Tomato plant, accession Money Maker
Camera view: bottom (45 deg); turntable rotation: 0 degrees
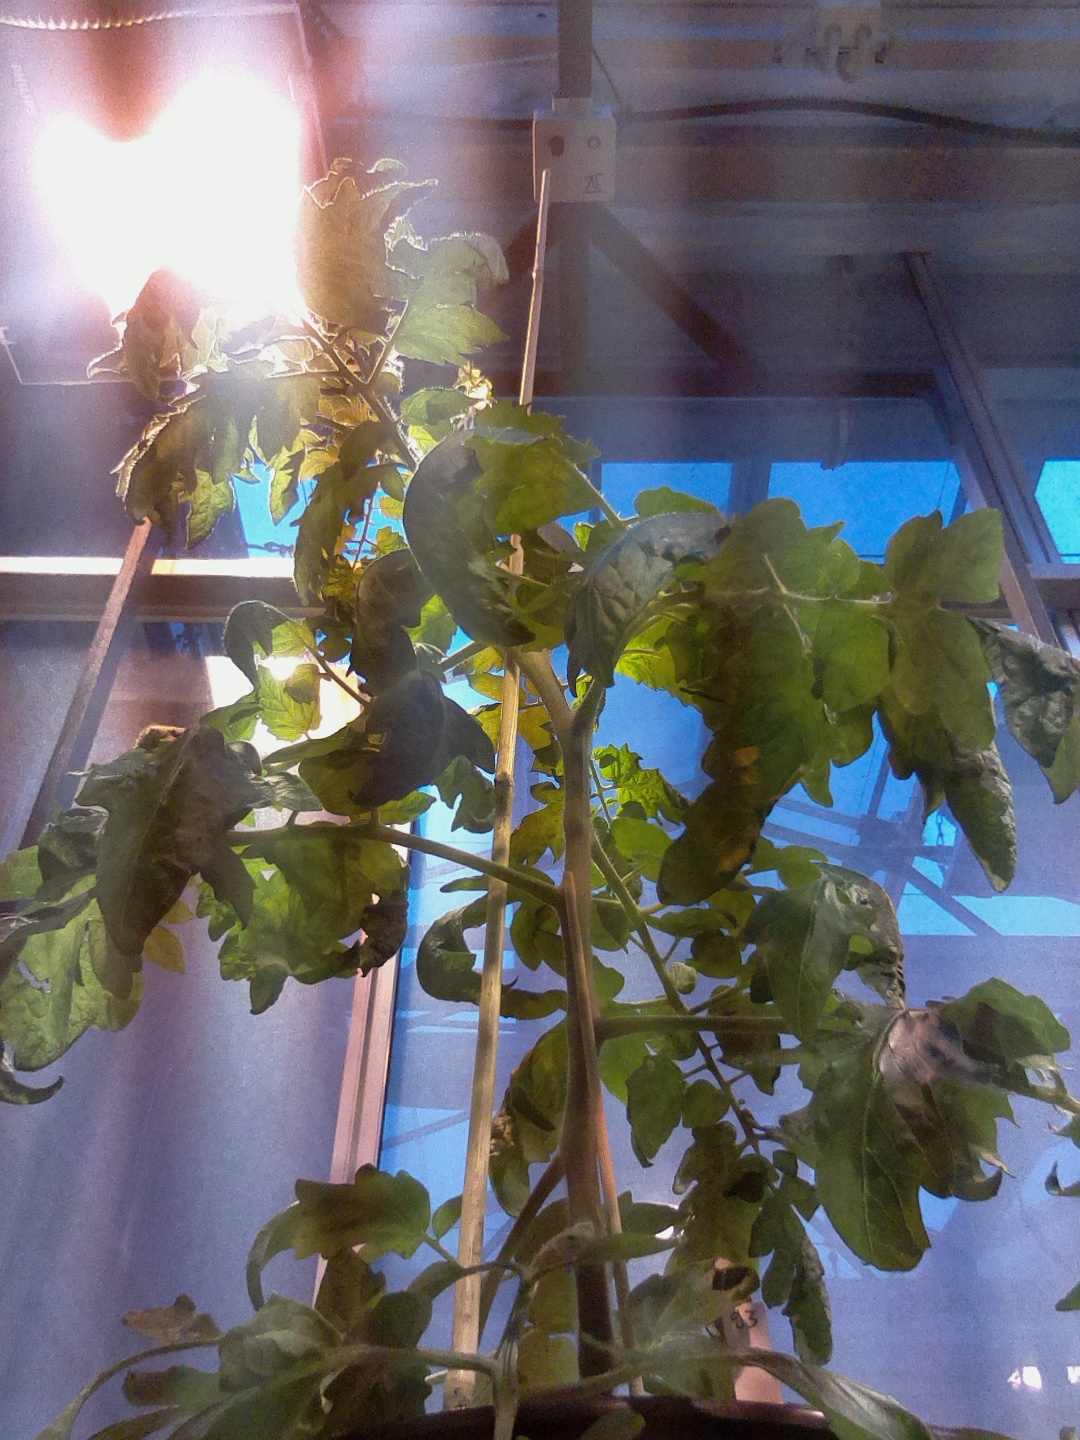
BBCH growth stage 66: Full flowering, 60%-70% of flowers open, more petals falling